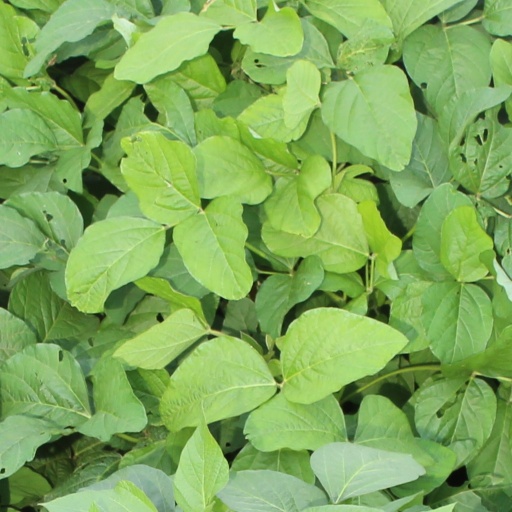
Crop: soybean